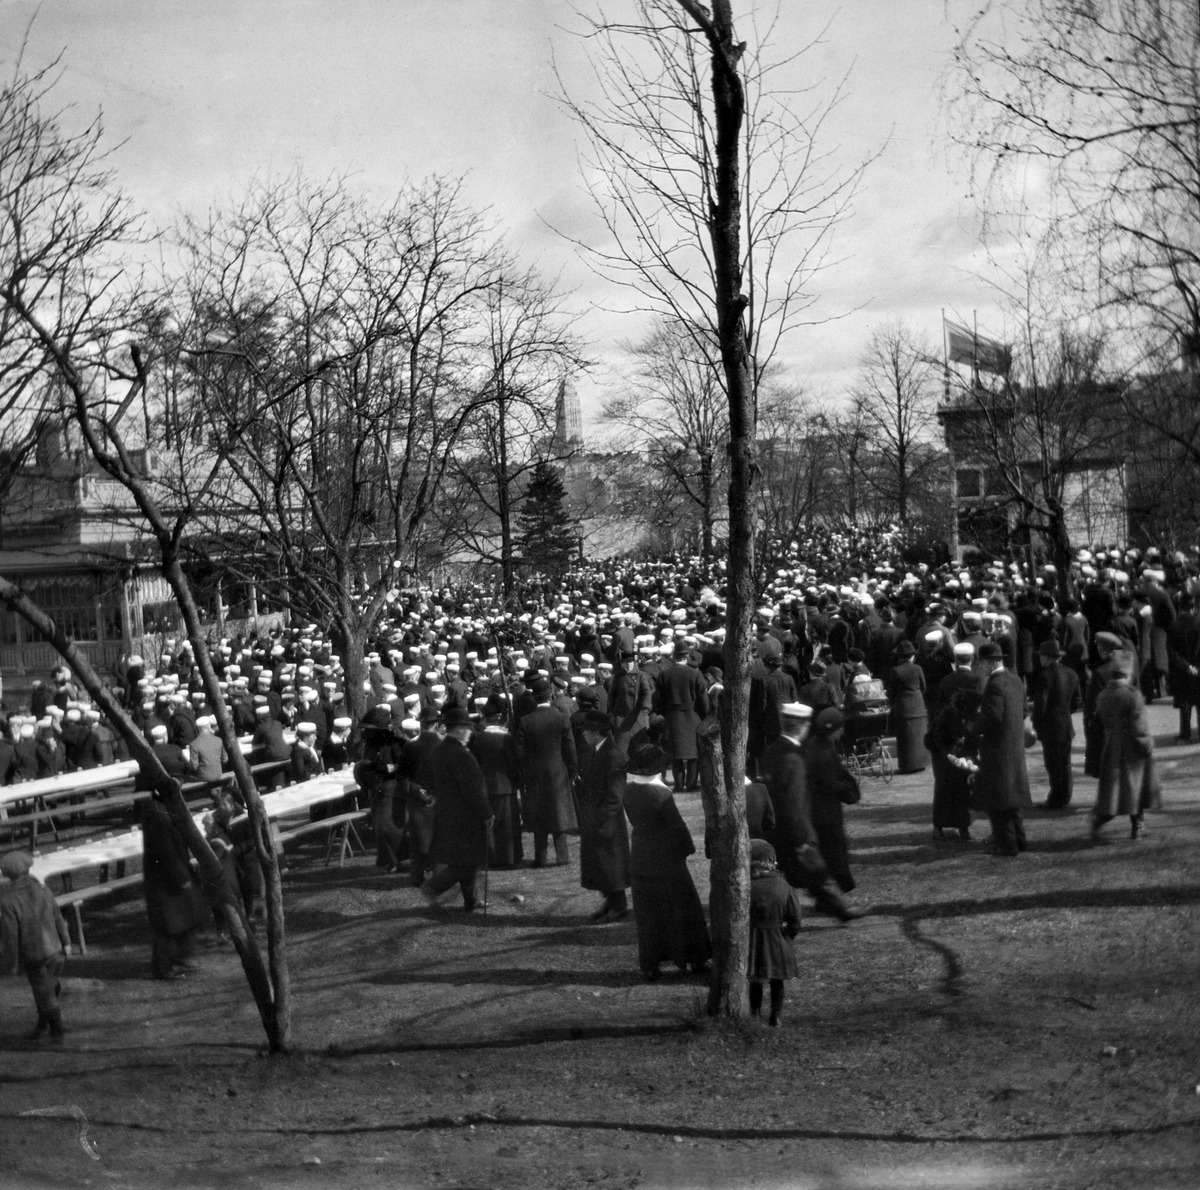
Ylioppilaiden vapun viettoa Kaisaniemessä
sisällön kuvaus: Ylioppilaiden vapun viettoa Kaisaniemessä. mustavalkoinen
Kuvaaja: Timiriasew, Ivan, valokuvaaja
Ajankohta: kuvausaika 01.05.1915
Paikka: Suomi, Uusimaa, Helsinki, Kluuvi Helsinki, Kaisaniemi
Aiheet: vuotuisjuhlat vappu, ylioppilaat, puistot